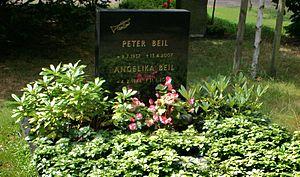
Peter Beil, de son vrai nom Tom Karrasch, né le 9 juillet 1937 à Hambourg et mort le 13 avril 2007 dans la même ville, est un chanteur de schlager, trompettiste et compositeur allemand.